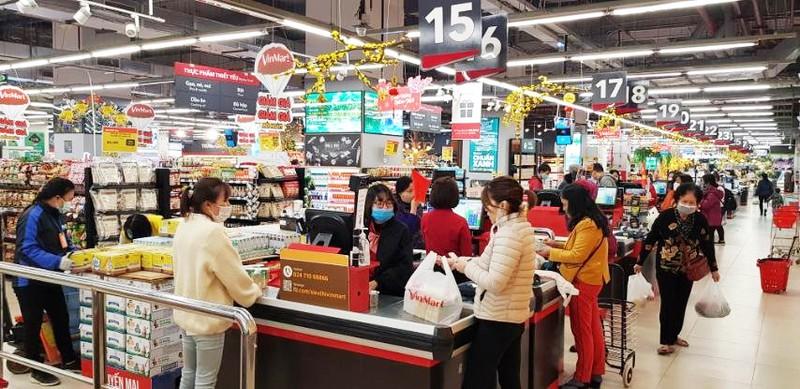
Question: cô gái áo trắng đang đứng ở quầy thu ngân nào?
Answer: cô gái áo trắng đang đứng ở quầy số 15